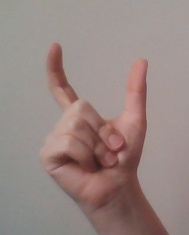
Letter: nun